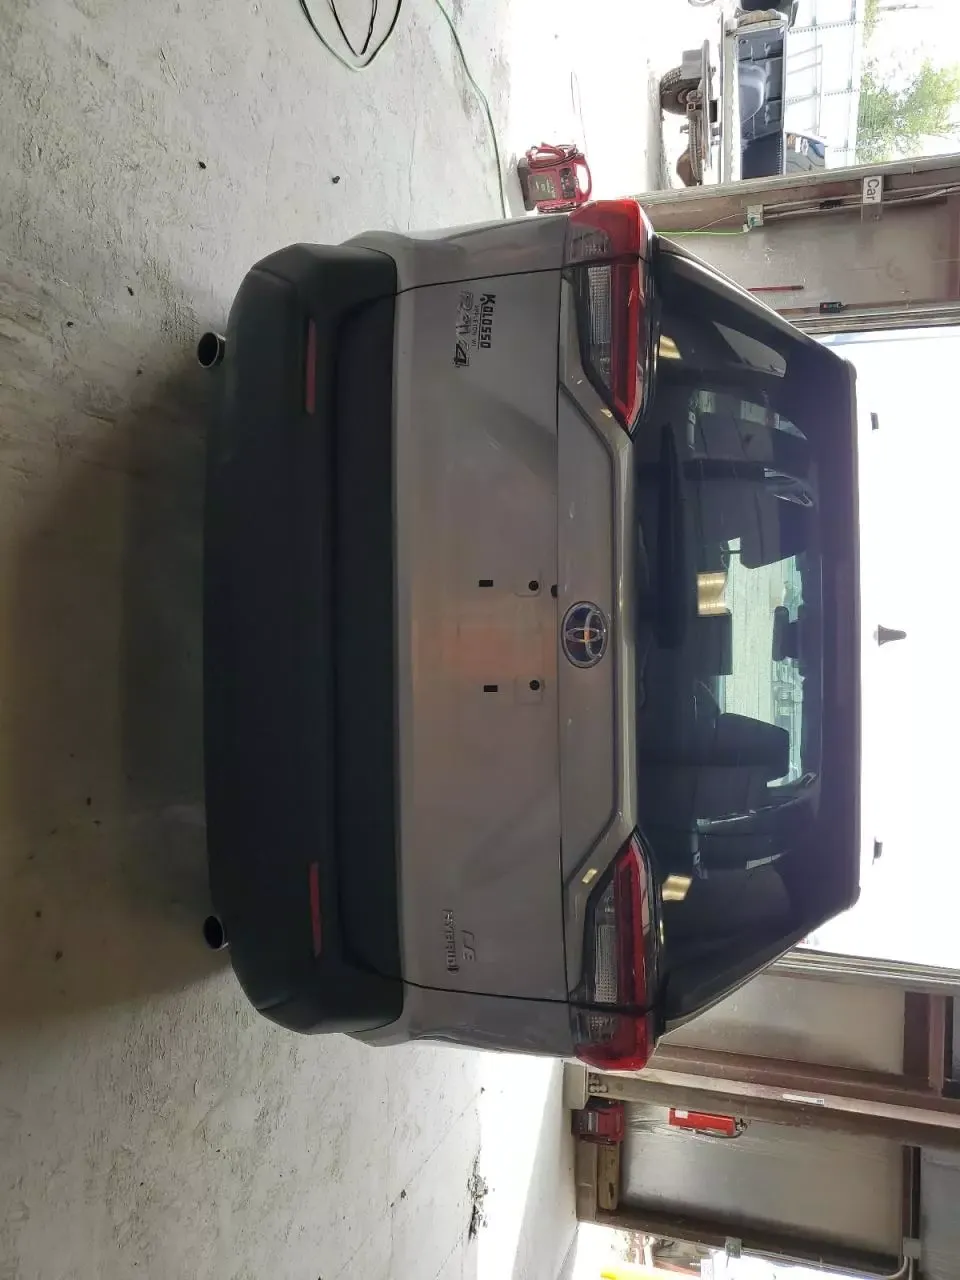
Aucun dommage détecté.
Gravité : aucun